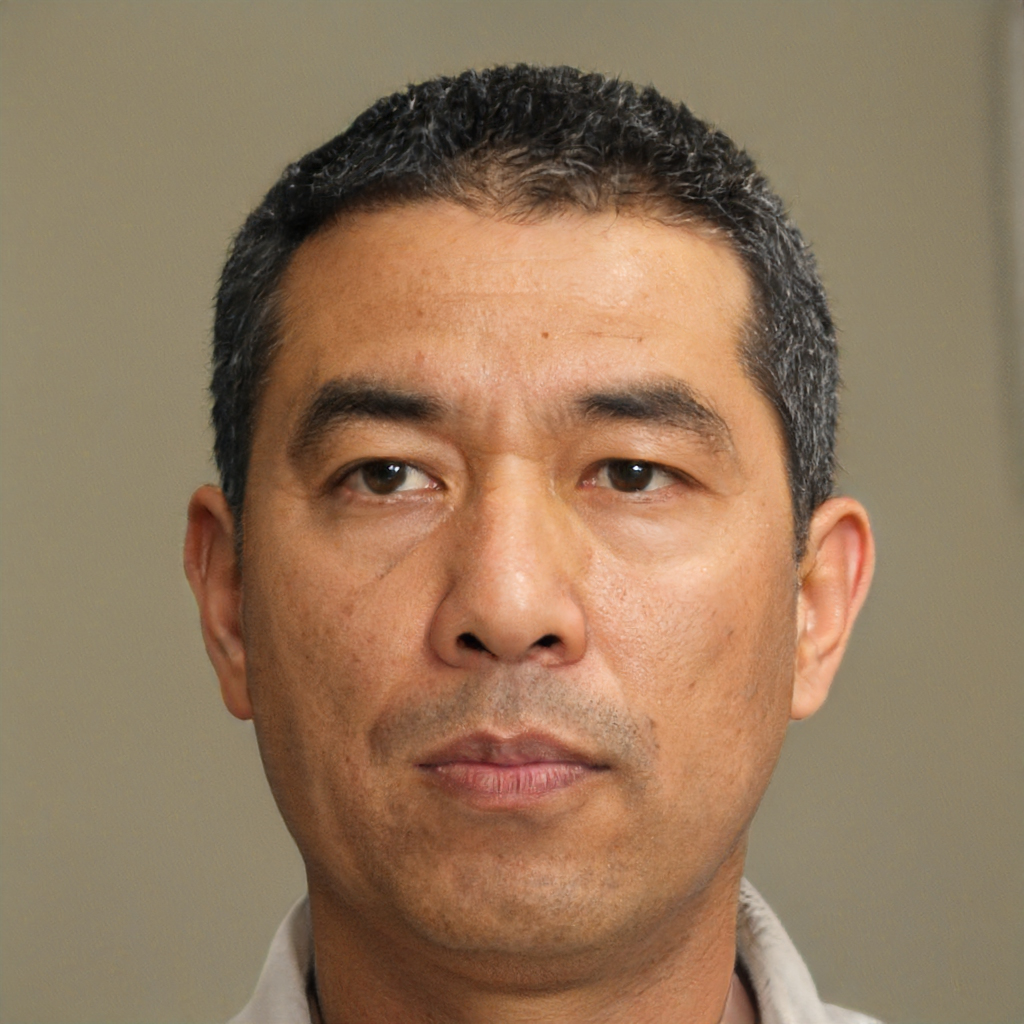
Gender: Male